Teloschistaceae

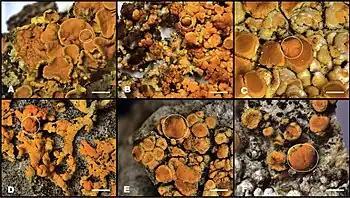
The lichenicolous "Tremella caloplacae" species complex on Teloschistaceae hosts: (A) on "Xanthoria parietina", (B) on "Rusavskia elegans", (C) on "Variospora flavescens", (D) on "Rusavskia sorediata", (E) on "Calogaya pusilla", (F) on "Xanthocarpia" sp.; white circles enclose "Tremella"-induced galls. Scale bars = 1 mm.

Teloschistaceae species host a variety of lichenicolous fungi. Some, such as "Cercidospora caudata" and "Stigmidium cerinae", infect a wide range of hosts within the family. More generally, these parasitic fungi have a preference for specific species or genera of Teloschistaceae. An example is the relationship between Teloschistaceae lichens and the fungus "Tremella caloplacae". Integrative studies combining molecular data and ecological approaches revealed at least six distinct lineages of "T. caloplacae", each specialised to a particular host, indicating a complex of closely related species. This diversification of "T. caloplacae" appears to have occurred in tandem with the rapid diversification of the Teloschistaceae since the Late Cretaceous period, implying coevolution. Further molecular studies have delineated the "T. caloplacae" group into a complex of at least nine distinct species. Out of these, five new species were formally described in 2023, each adapted to a single host species or genus within the Teloschistaceae.